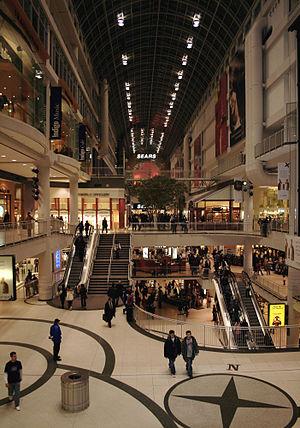
Le Toronto Eaton Centre est le plus grand centre commercial et complexe de bureau du centre-ville de Toronto, dans l'Ontario. Il a été nommé d'après Eaton, la plus grande chaîne de grands magasins du Canada, désormais disparue. Sur le plan de la fréquentation, le centre est l'une des attractions majeures de Toronto, avec environ un million de visiteurs chaque semaine. C'est le centre commercial le plus vaste de tout l'est canadien, et le troisième sur l'ensemble du pays.